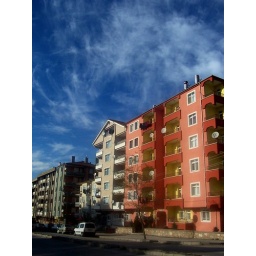
I was really amazed at the clearness of the blue sky in this Anatolian city! #245 Jan.12,2010